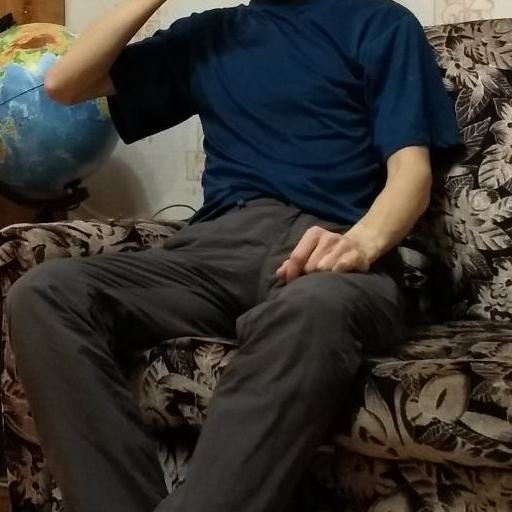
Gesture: no_gesture